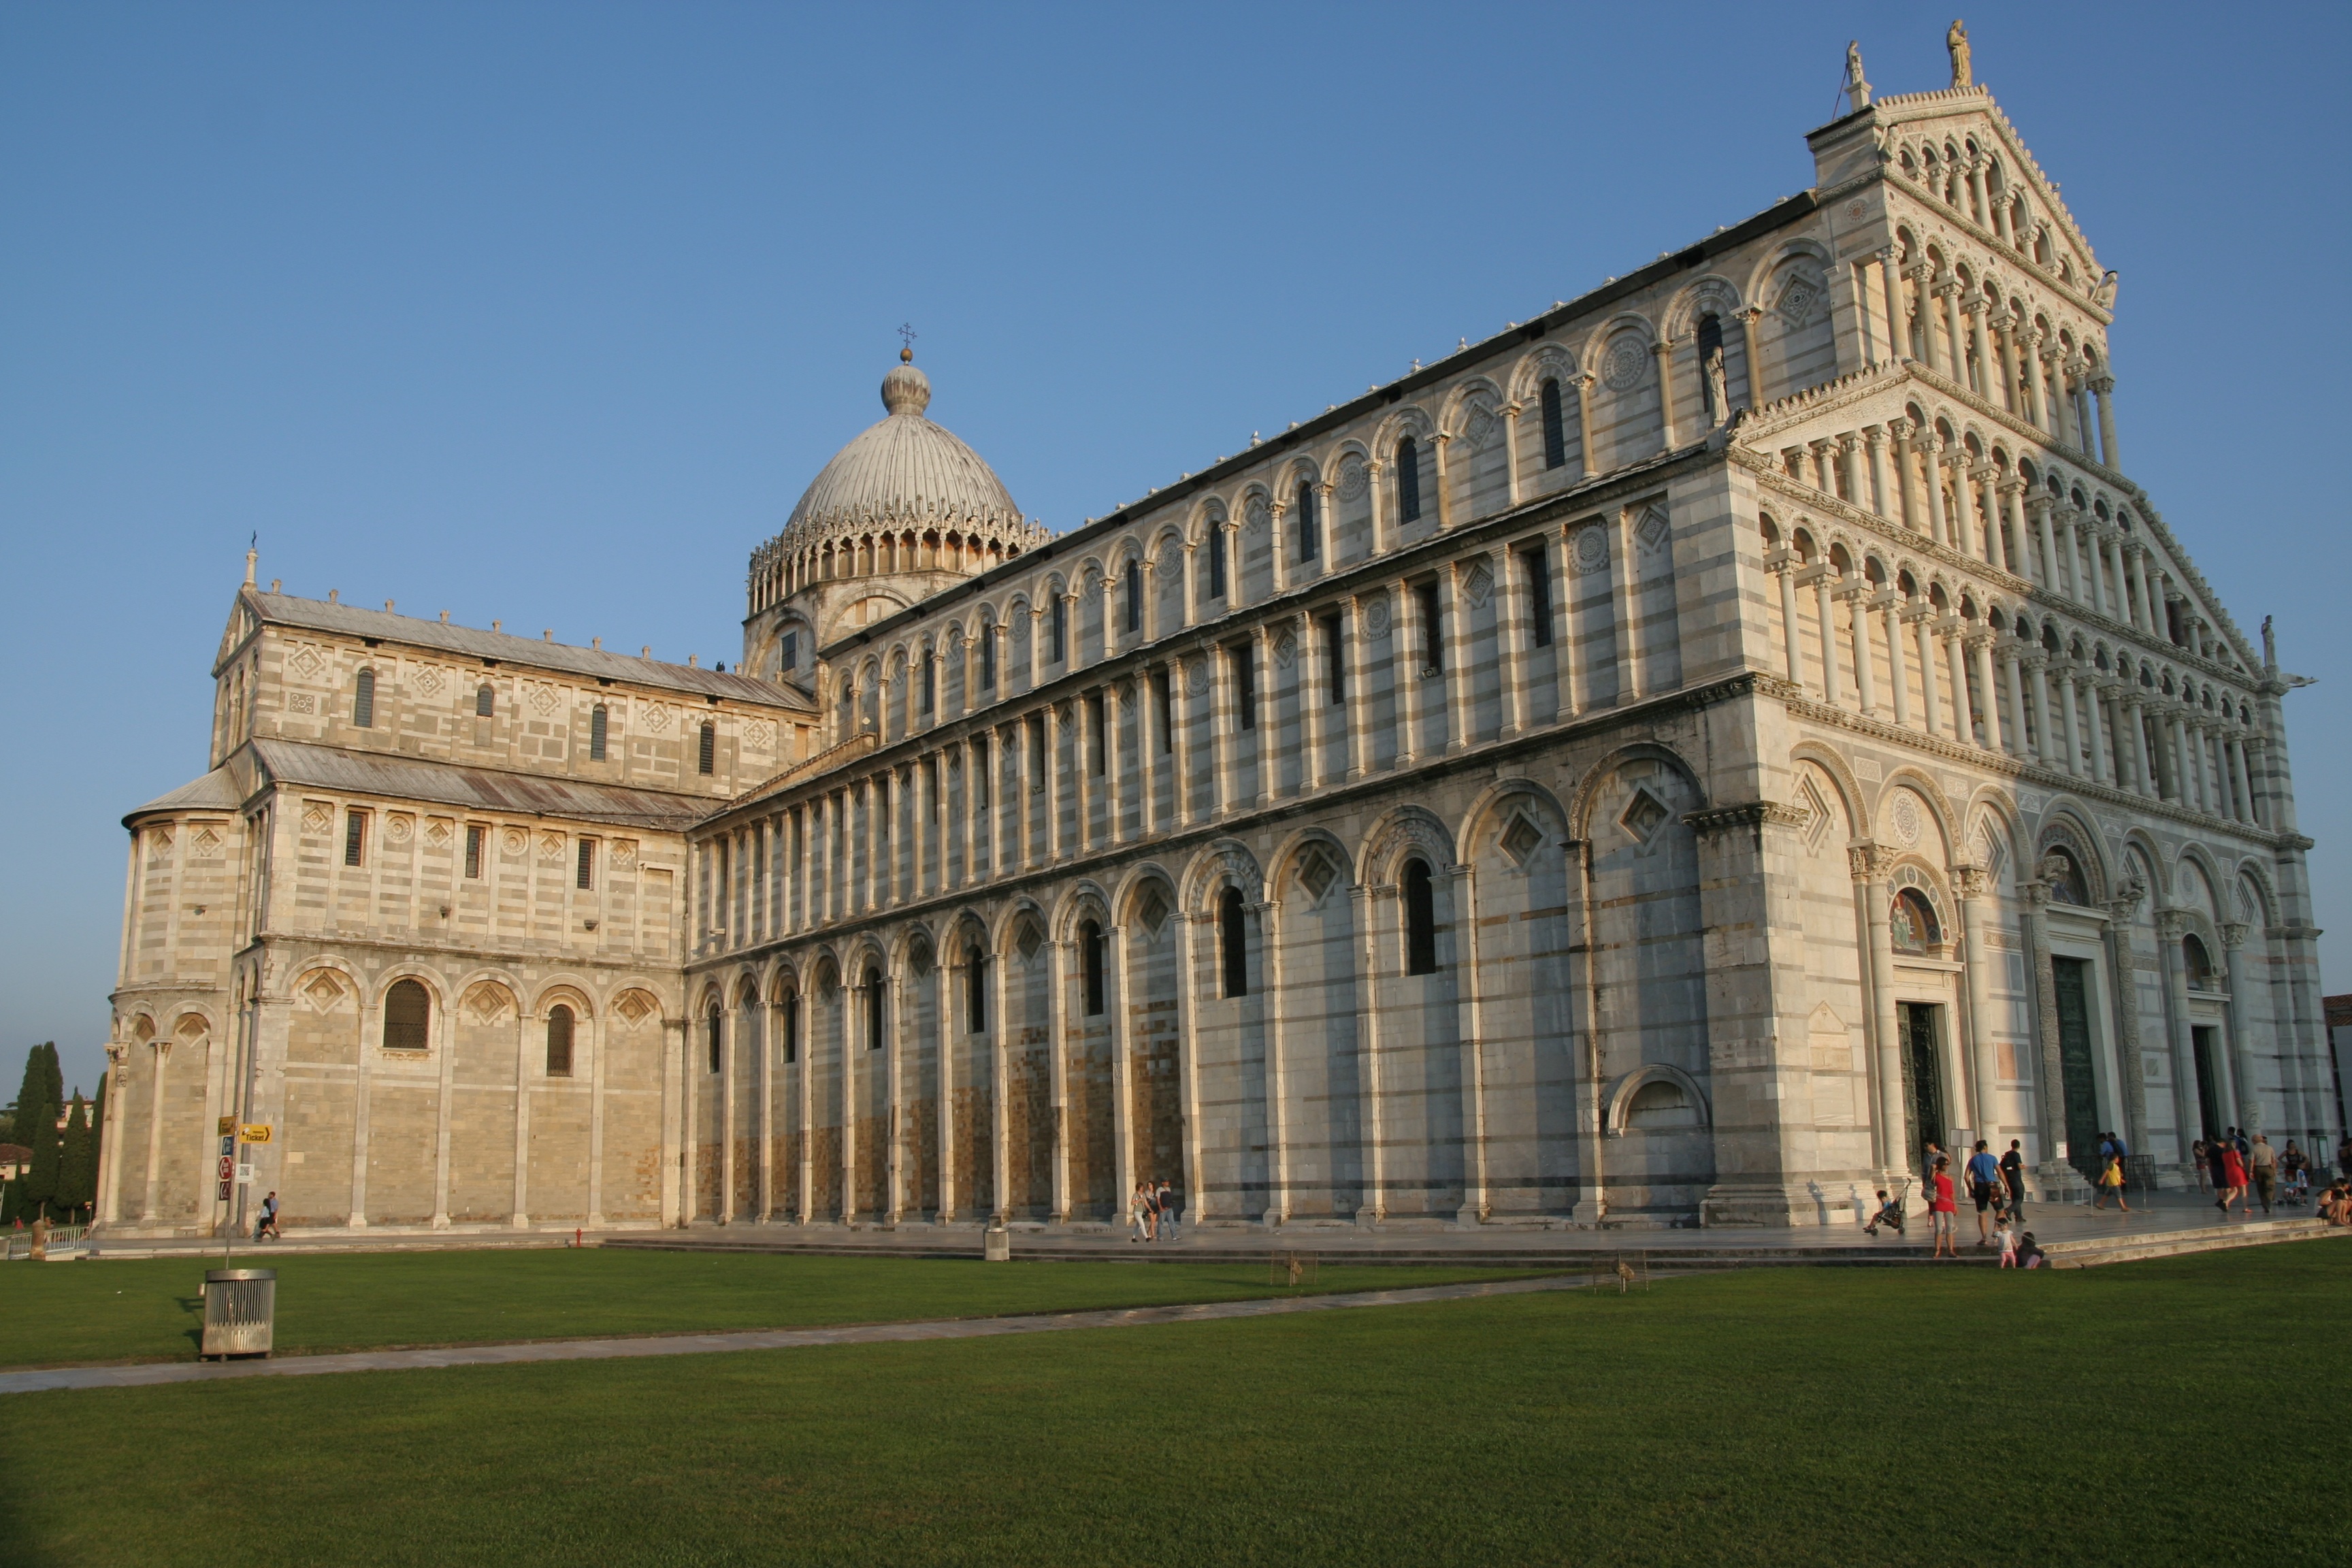
architecture, building, chateau, palace, landmark, italy, tuscany, facade, cathedral, place of worship, pisa, estate, stately home, the cathedral, historic site